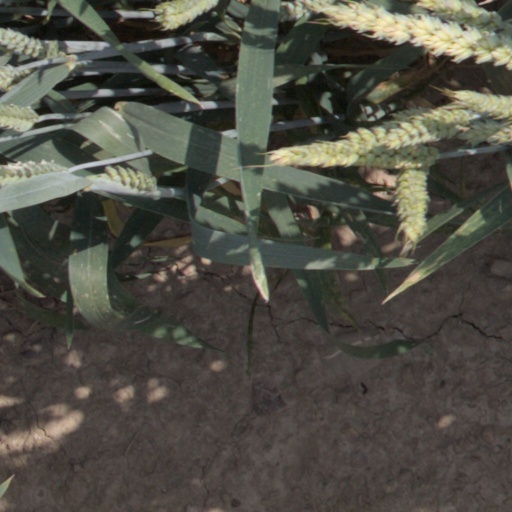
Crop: wheat